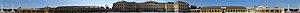
Autriche, Vienne, Château de Schönbrunn Polski: Pałac Schönbrunn w Wiedniu Suomi: Schönbrunnin linna Wienissä, Itävallassa. Kuva otettu talvella.